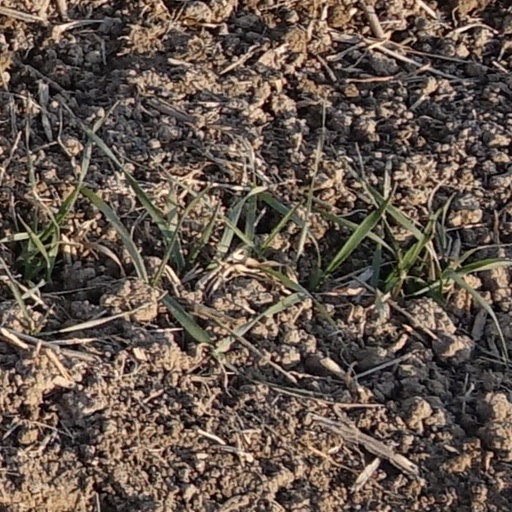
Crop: wheat